Seoul Halloween crowd crush

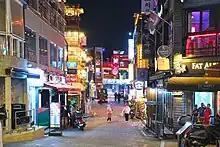
Itaewon food street (1 December 2022)

Itaewon is a part of the Yongsan District of Seoul. Its recent history is closely tied to the once nearby US military base Yongsan Garrison, which was established in 1945. Due to the numerous bars and brothels that arose in the area catering towards the troops, many Koreans have since associated the district with controversy and danger. Twenty years after the 1950–1953 Korean War, Itaewon gentrified, and in 2018 the US military moved its base to southern Seoul.